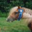
Label: horse